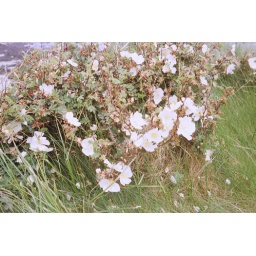
These were growing among the long grass near the beach in Donegal where I have a caravan